2019 Wigan Warriors season

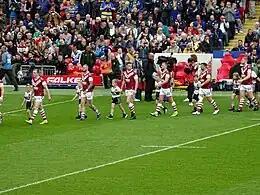
Wigan entering the field at Anfield during Magic Weekend 2019.

Finishing second in the league, Wigan qualified for the Grand Final Play-offs. The Warriors won the qualifying final, but lost in the semifinal and the preliminary final to finish third in the play-off series.